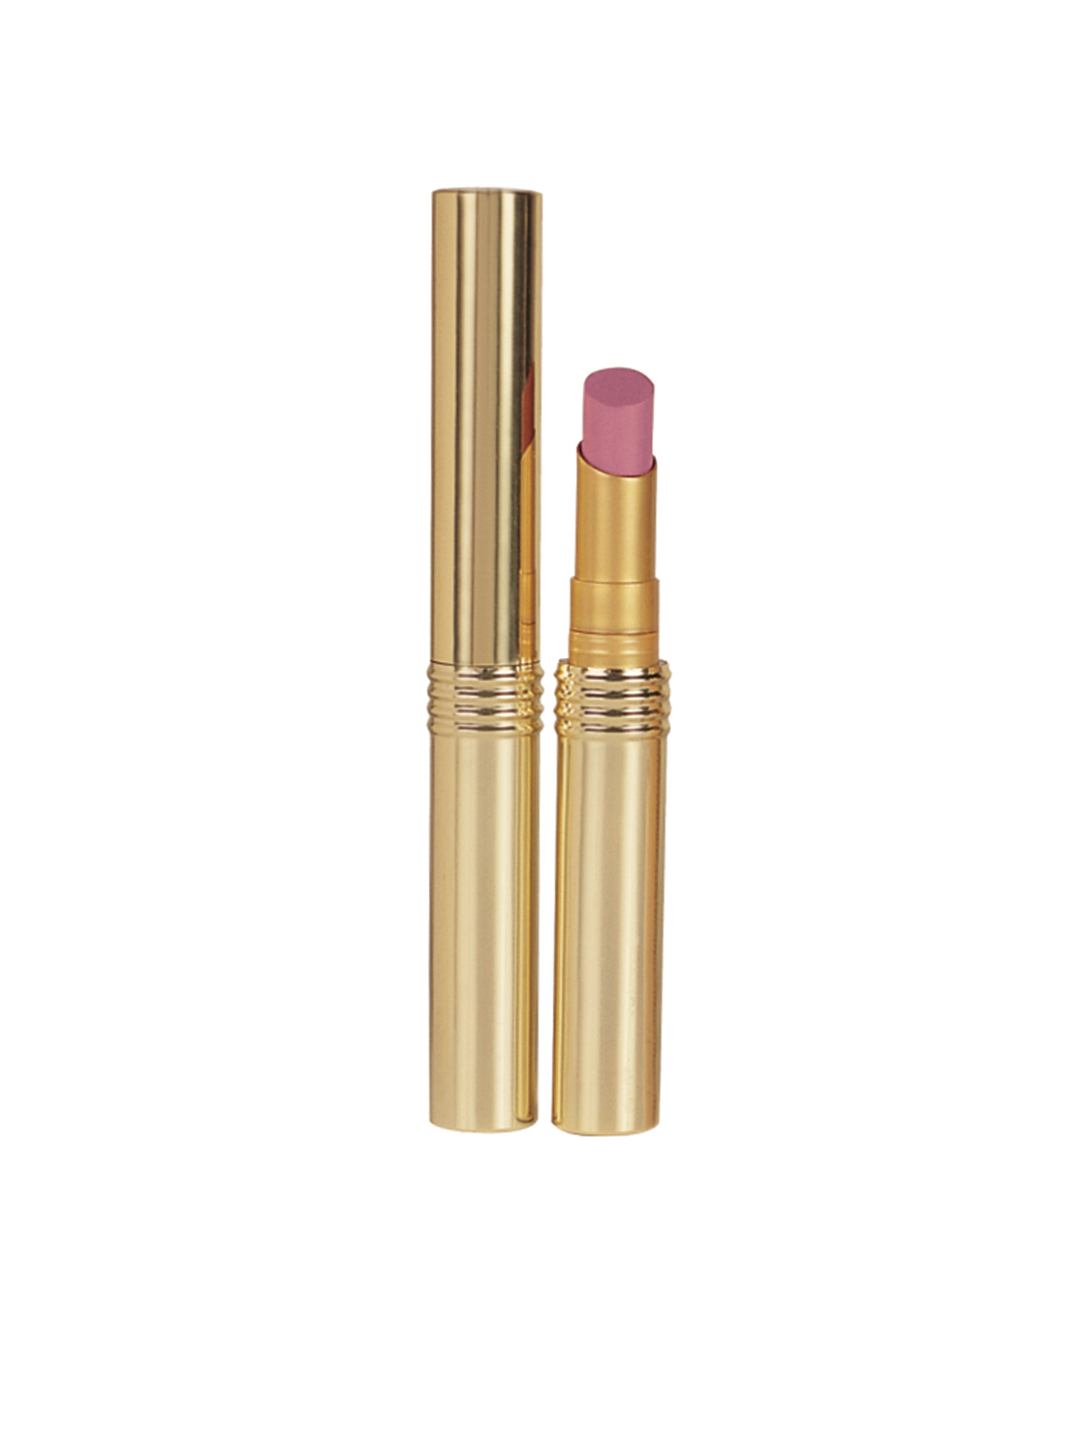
Revlon MoistureStay Stawberry Lipcolor 52
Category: Personal Care / Lips / Lipstick
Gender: Women
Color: Pink
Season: Spring 2017
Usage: Casual